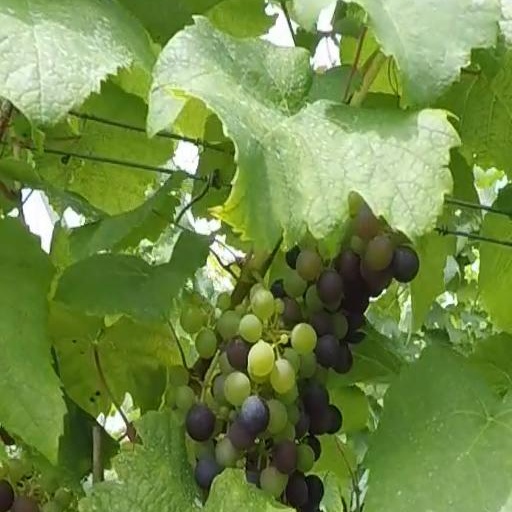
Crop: grape